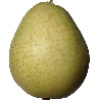
Label: Pear 1